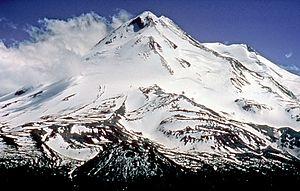
Le mont Shasta est un stratovolcan de l'État de Californie, à l'ouest des États-Unis. Son altitude de 4 317 mètres en fait le deuxième plus haut sommet de la chaîne des Cascades. Le mont Shasta présente la particularité d'être à 3 000 mètres au-dessus de la plaine alentour.